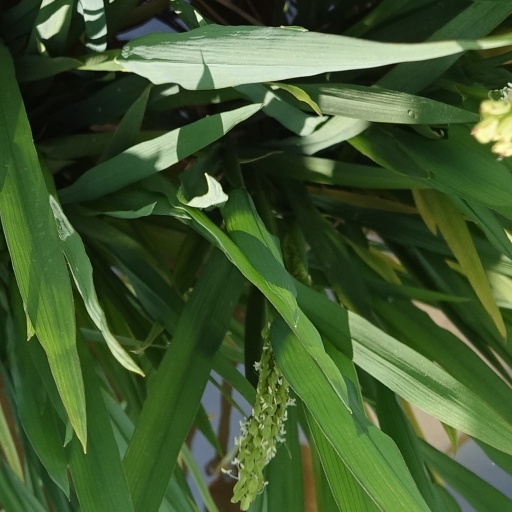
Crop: rice